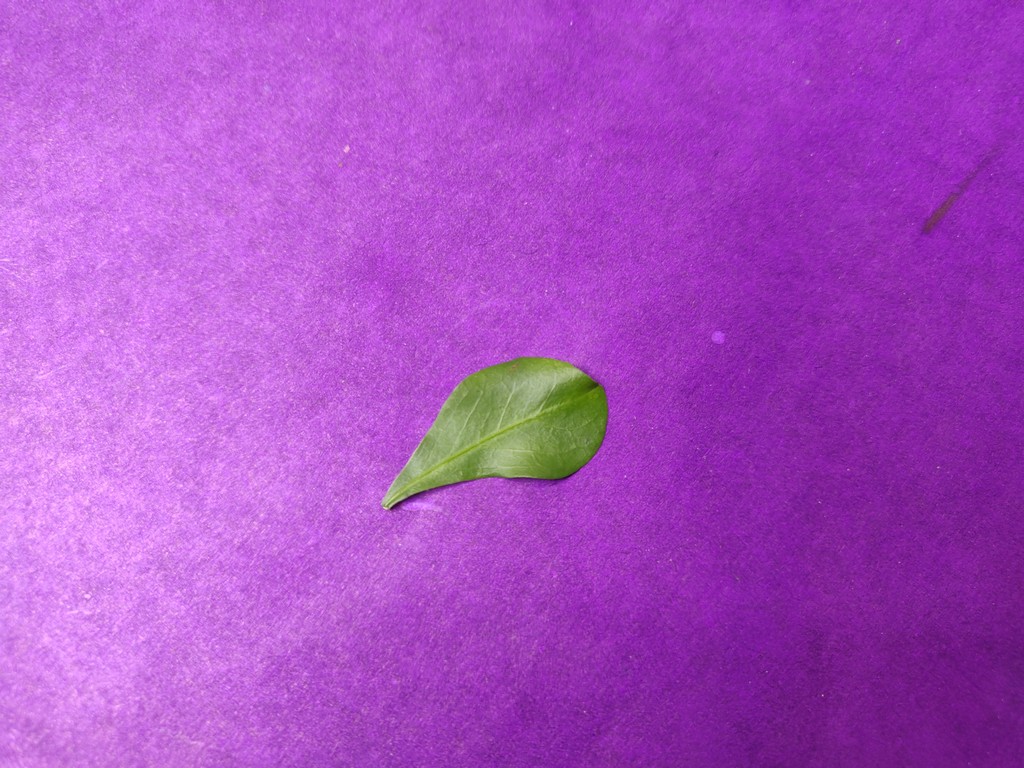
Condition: Healthy
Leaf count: single
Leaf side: front